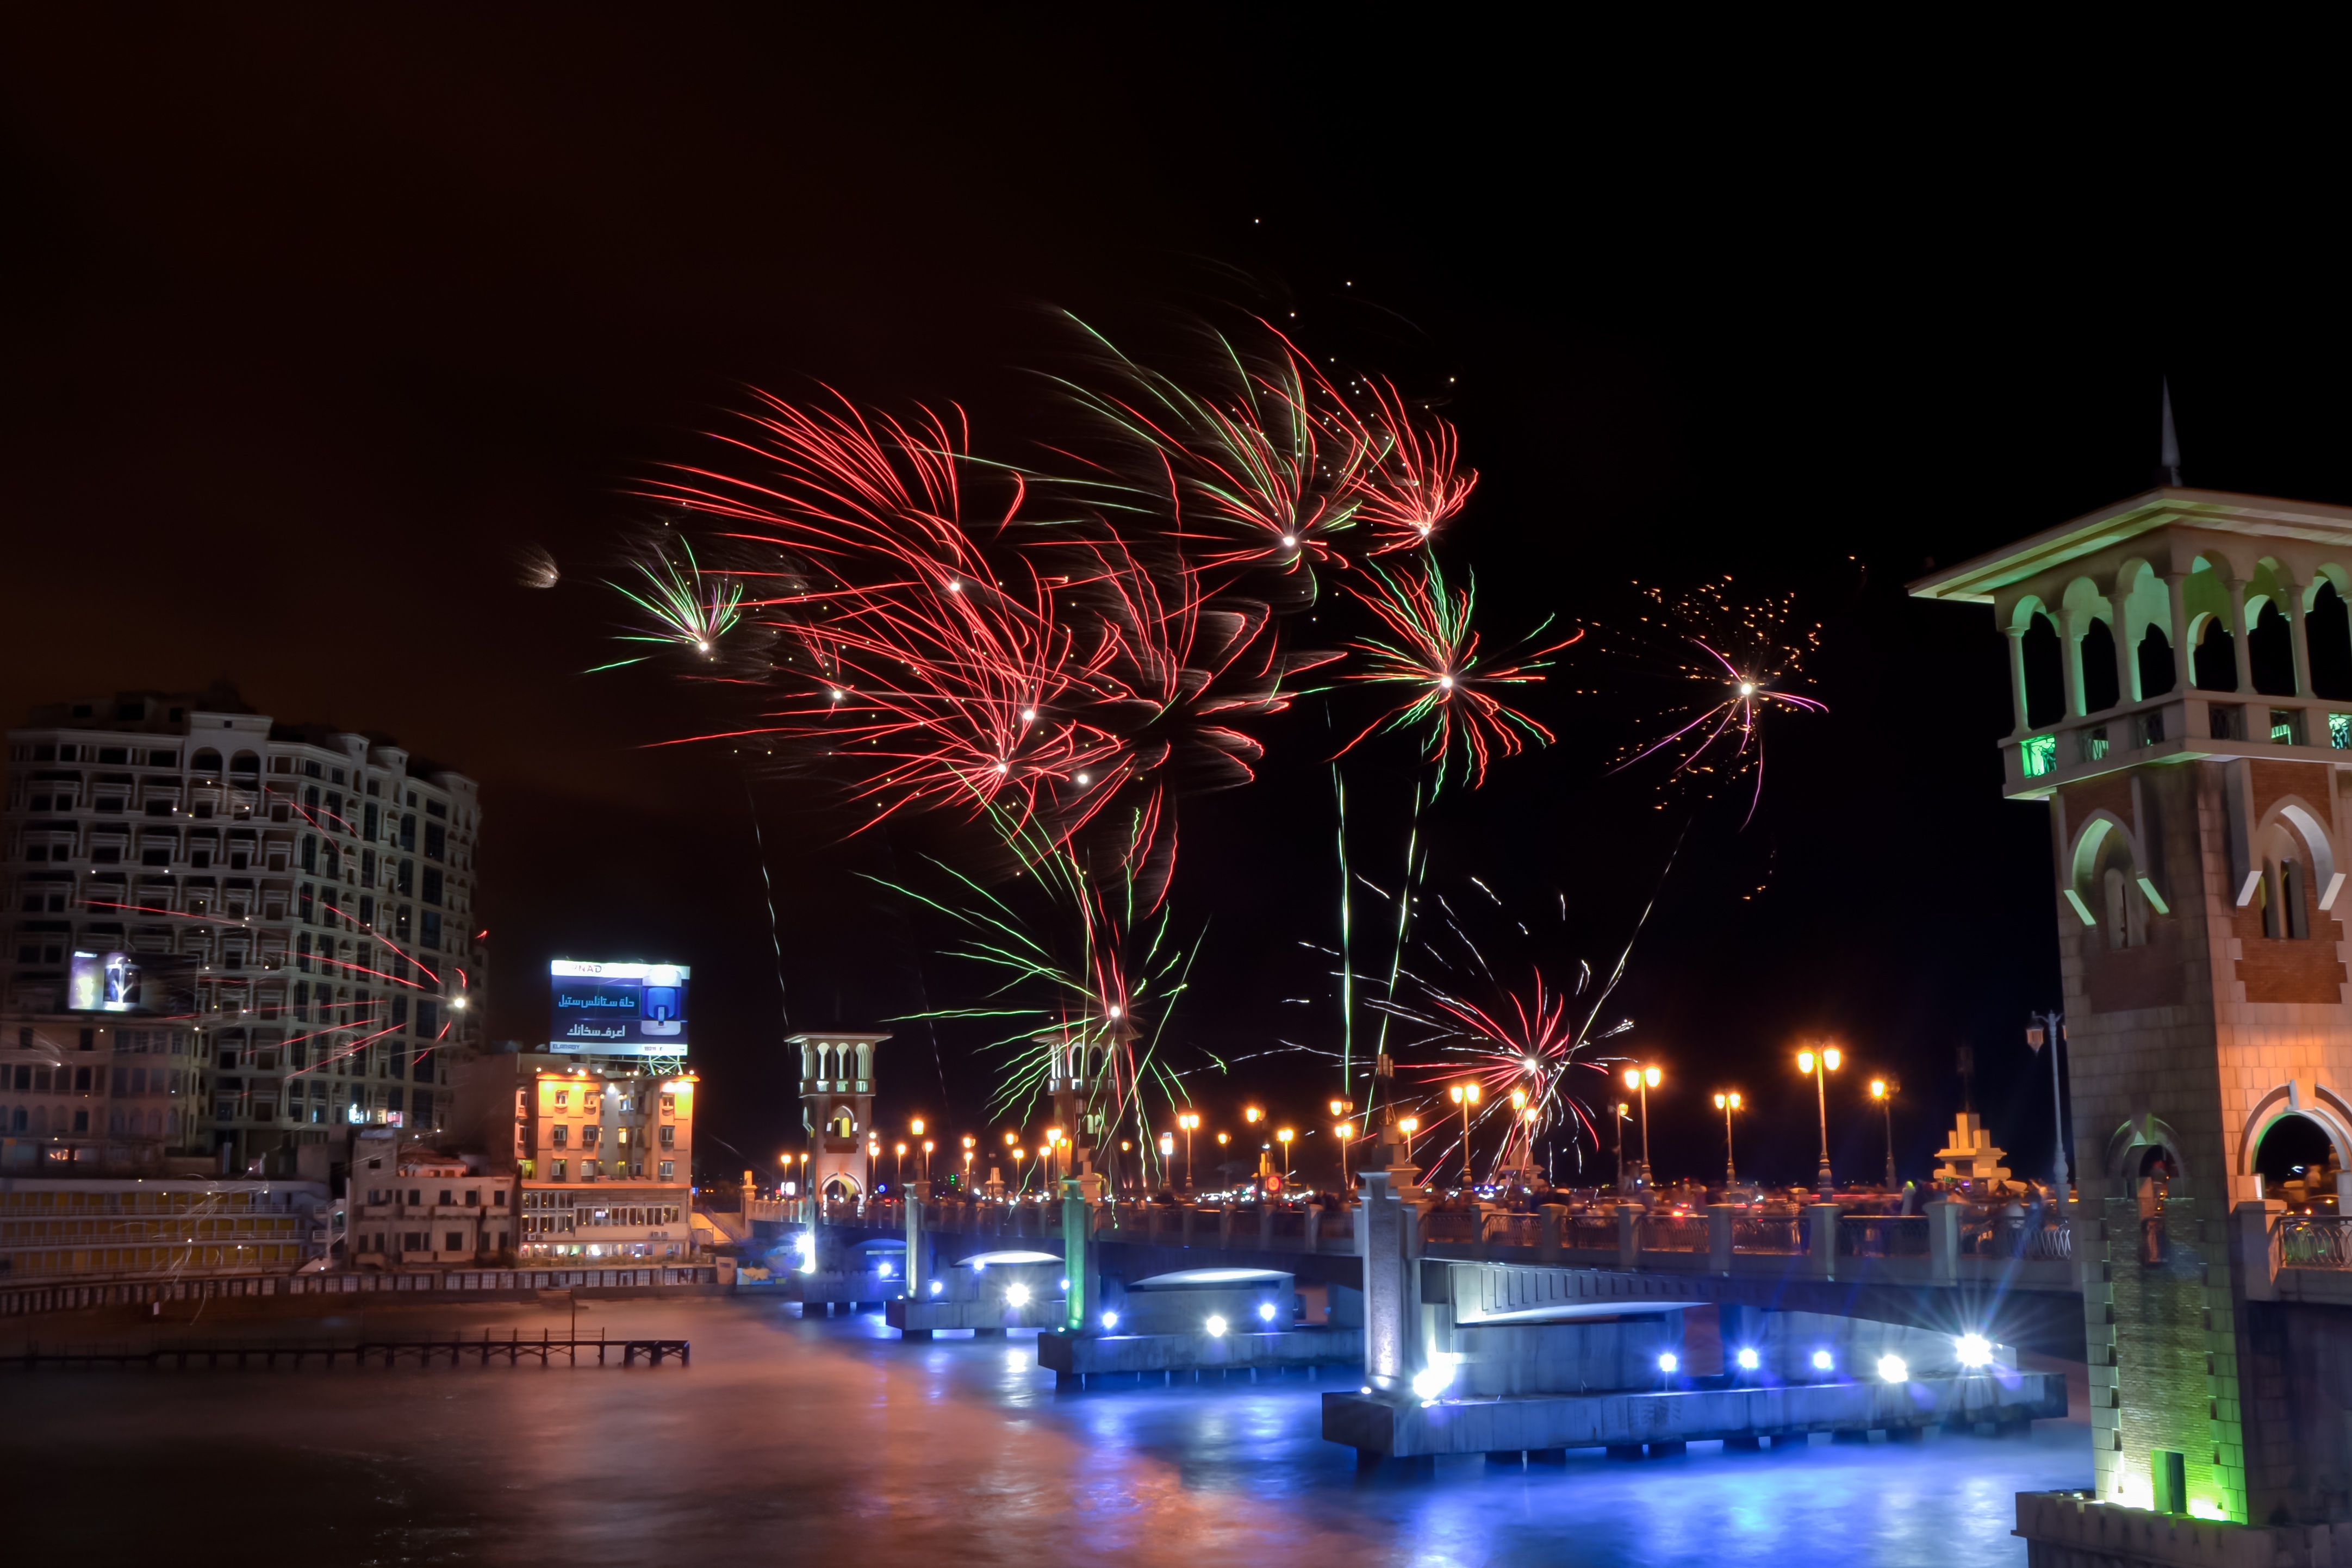
night, recreation, firework, egypt, fireworks, event, alexandria, stanley bridge, fireshow, outdoor recreation